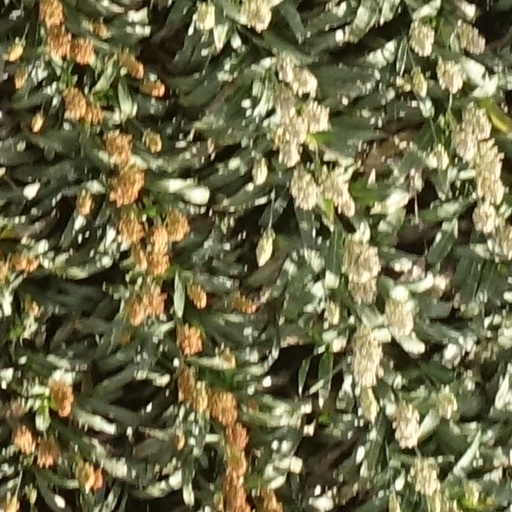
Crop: sorghum